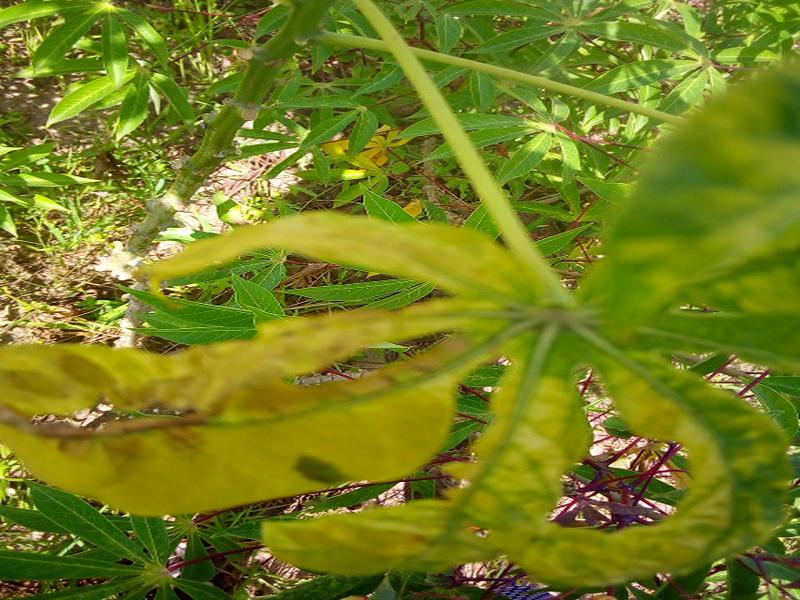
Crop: cassava
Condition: mosaic_disease